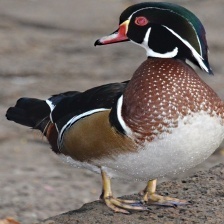
Species: WOOD DUCK
Scientific name: AIX SPONSA
ImageNet parent category: drake